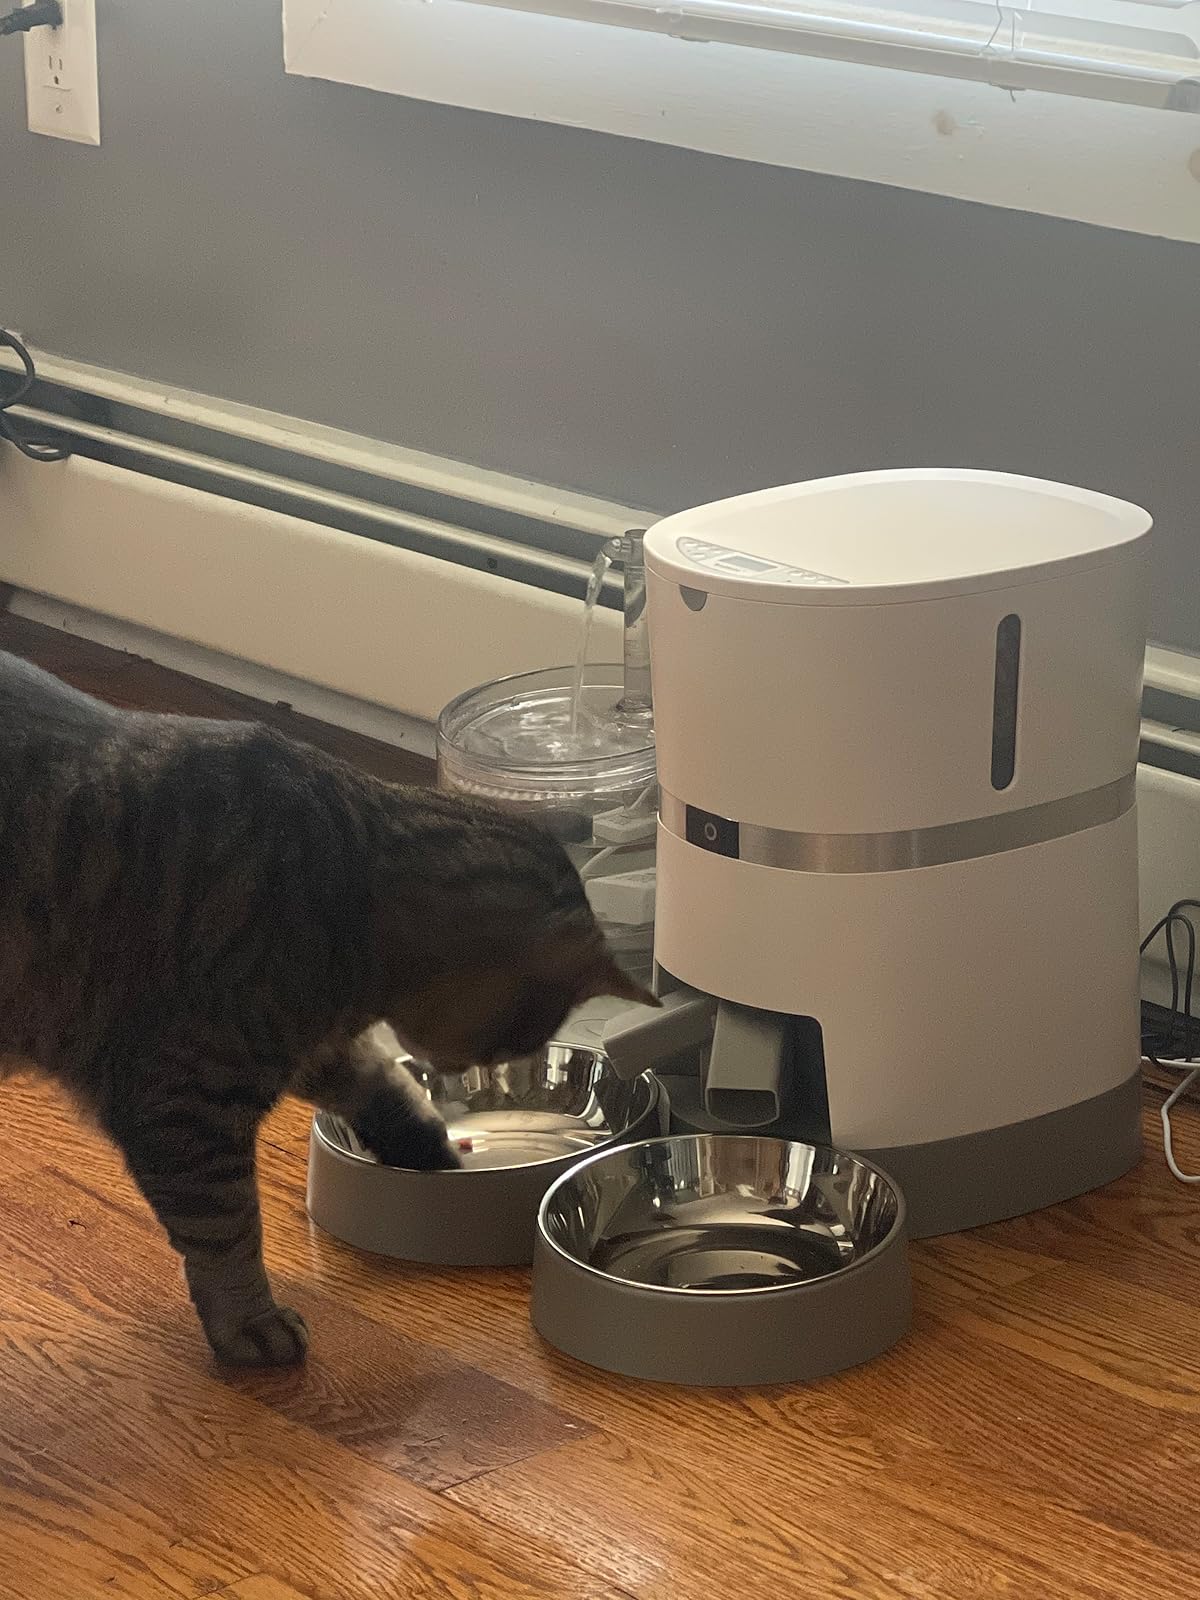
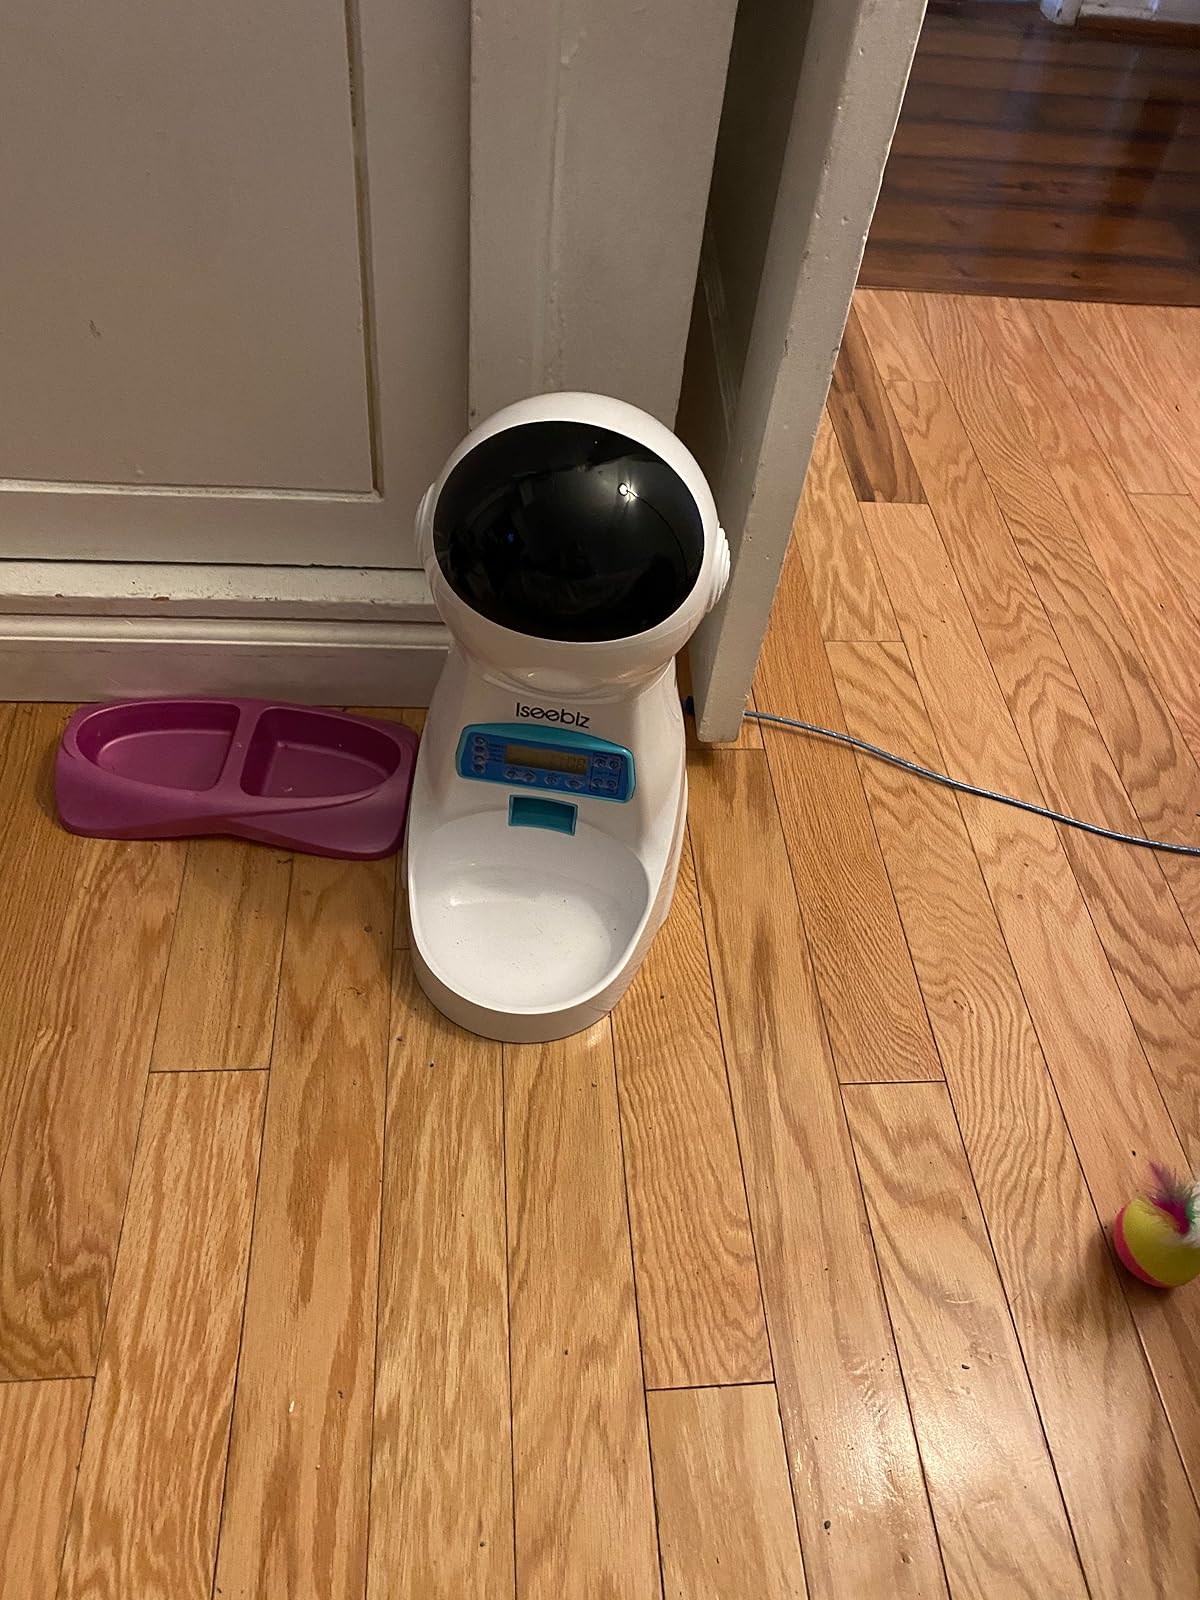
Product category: items_feeder
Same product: no